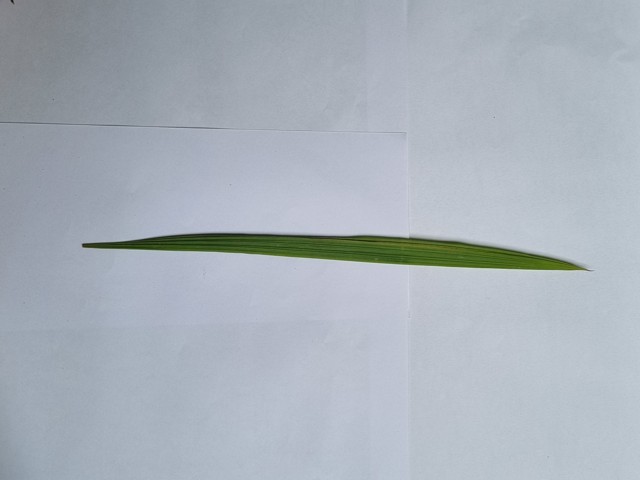
Plant: betal